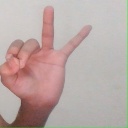
अक्षर: ण